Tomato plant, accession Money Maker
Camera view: tilt-top (135 deg); turntable rotation: 150 degrees
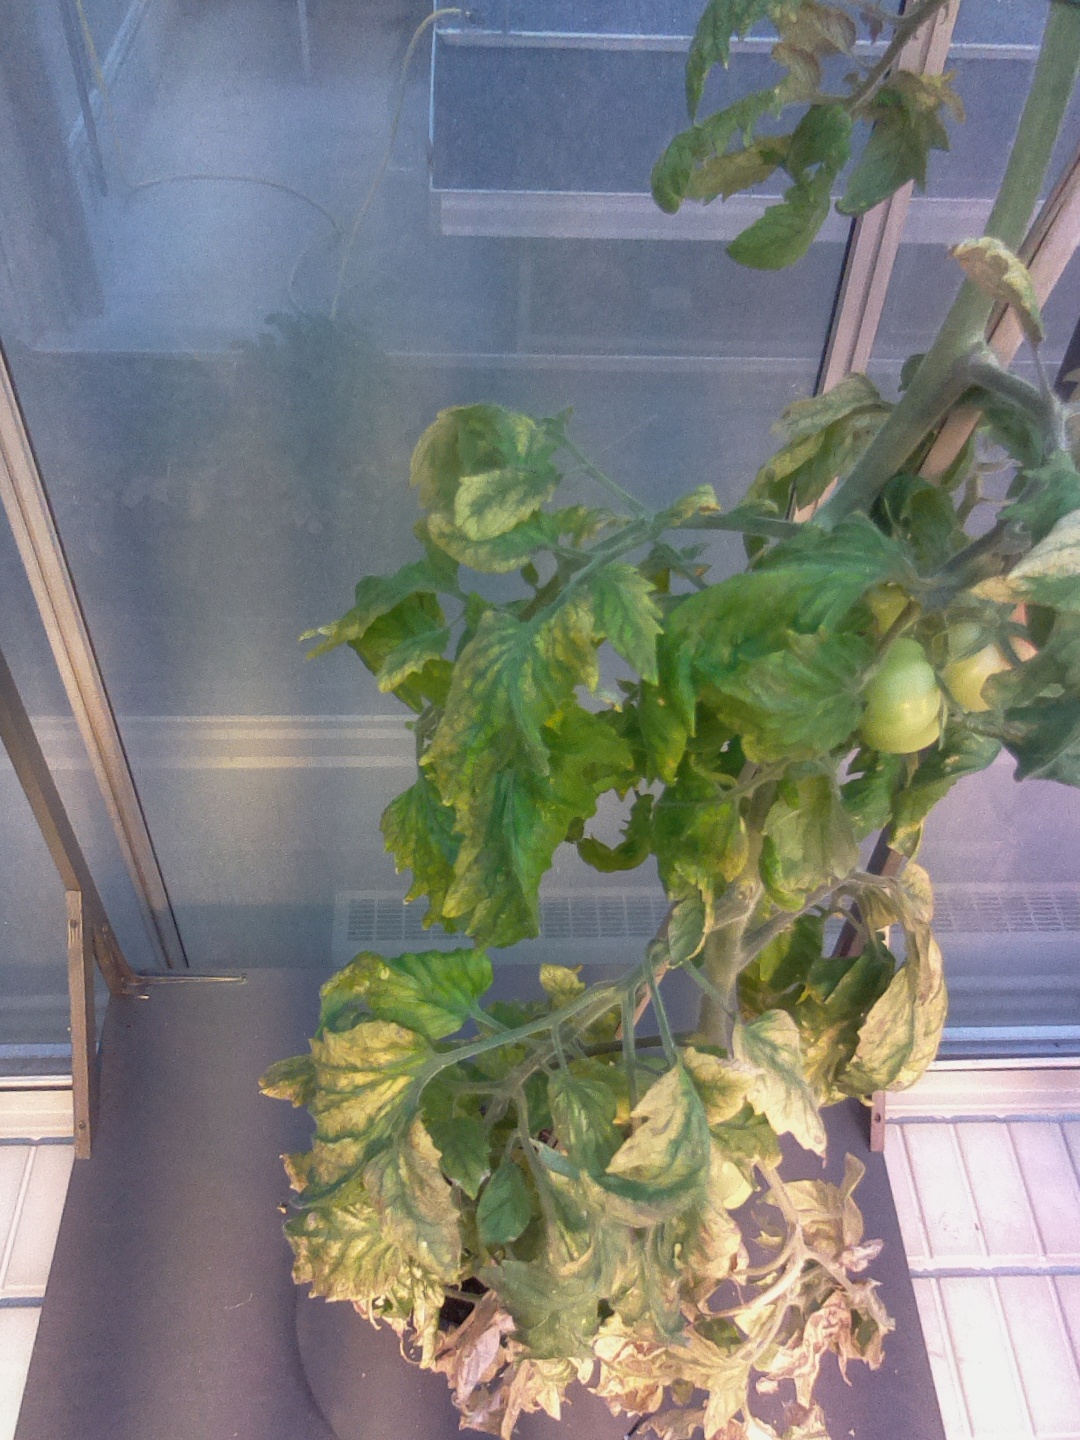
BBCH growth stage 80: fruits start showing typical ripe color (orange -> red)